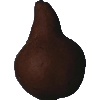
Label: Pear Kaiser 1